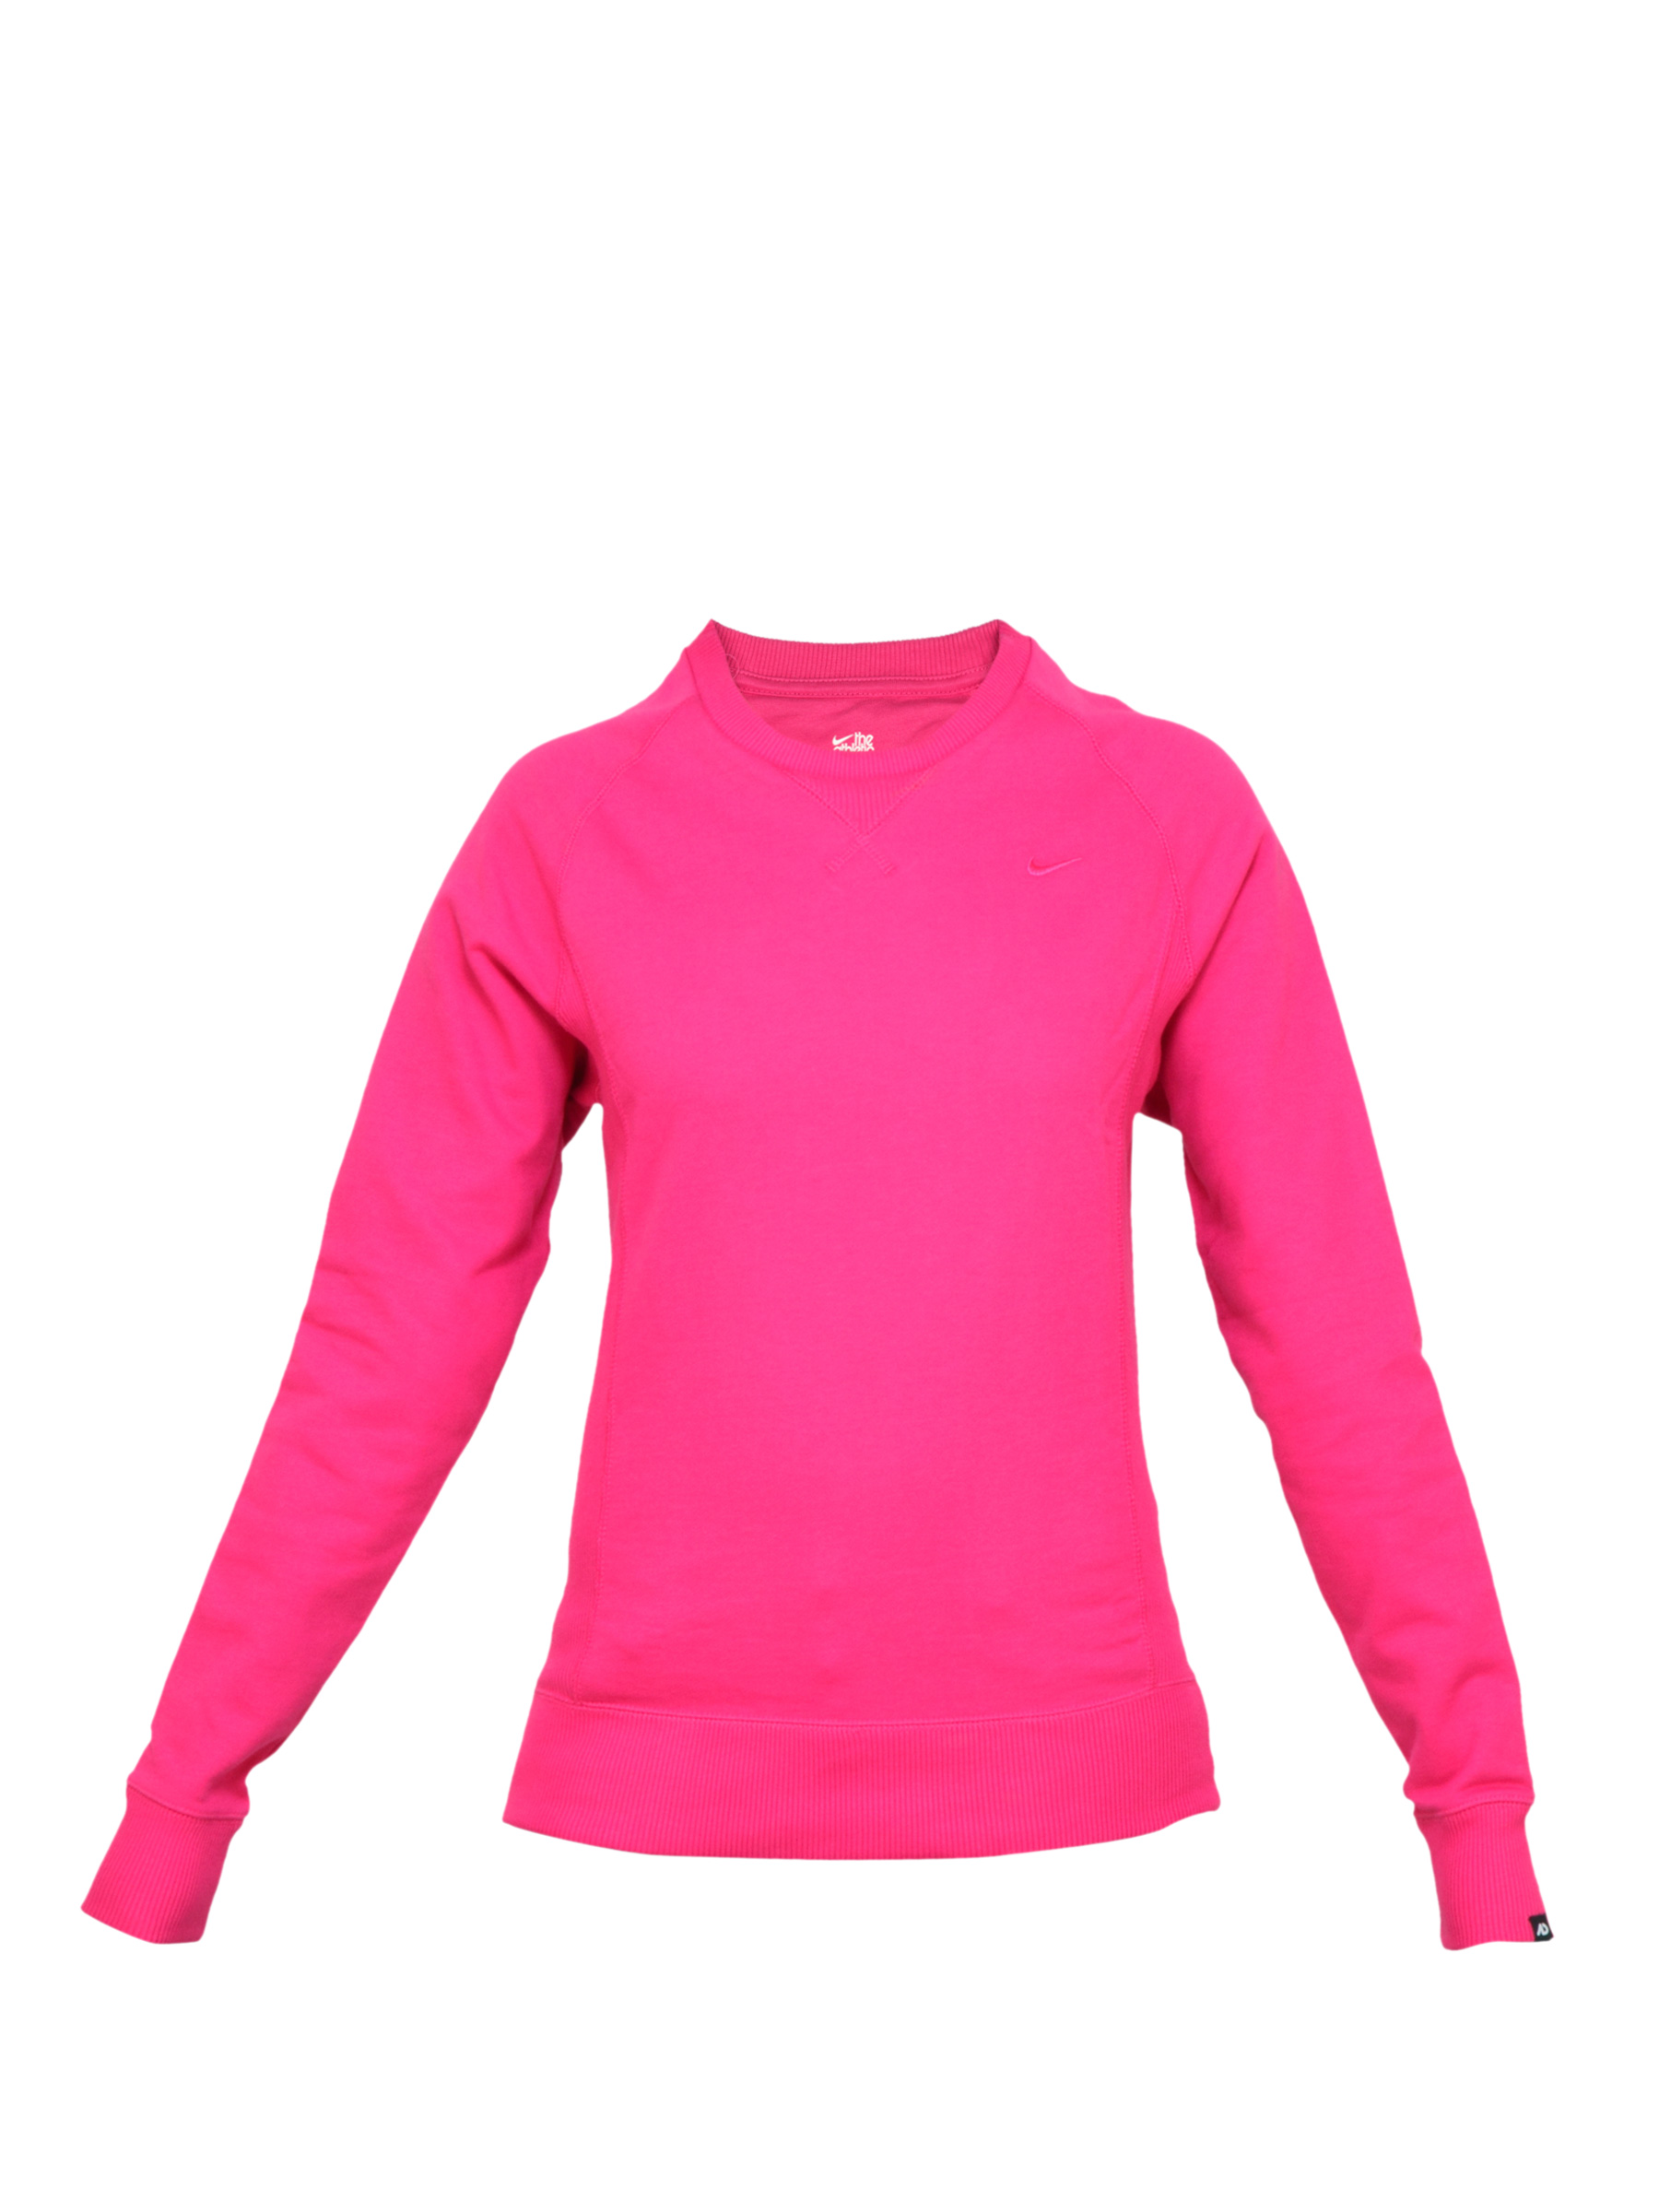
Nike Women Pink Sweatshirts
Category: Apparel / Topwear / Sweatshirts
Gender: Women
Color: Pink
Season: Fall 2011
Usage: Casual